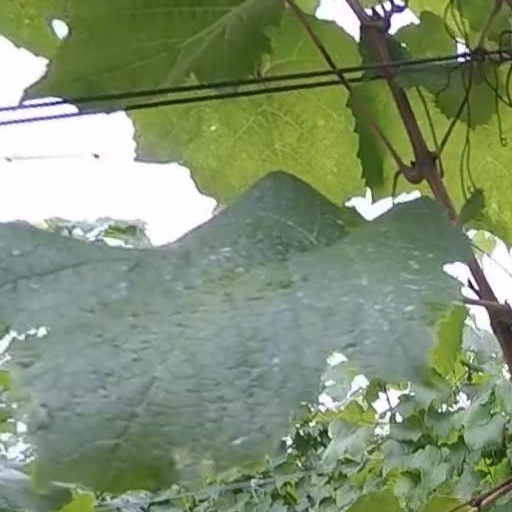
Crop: grape